Itzik Shmuli

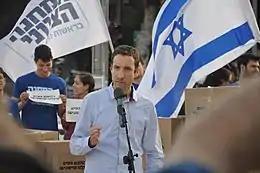
Itzik Shmuli, 2015

Shmuli was a member of the Israeli Labor Party, serving in the Knesset from 2012 to 2021. Shmuli represented the Zionist Union Political Alliance. In October 2012, Shmuli announced his intention to run in the Israeli Labor Party primaries for the 19th Knesset. Shmuli was placed in the party's 11th slot for the Knesset list. In the 19th Knesset, Shmuli served as a member of the Economic Affairs Committee and participated in bills to improve equality for veterans, promote financial education and subsidised housing.